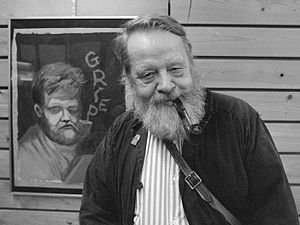
Døde i 2018 / December
Døde i 2018 er en liste over notable personer, der er afgået ved døden i 2018.